Answer in natural language. Considering the relative positions, where is Microwave with respect to CoffeeMachine? Choose between the following options: above or below
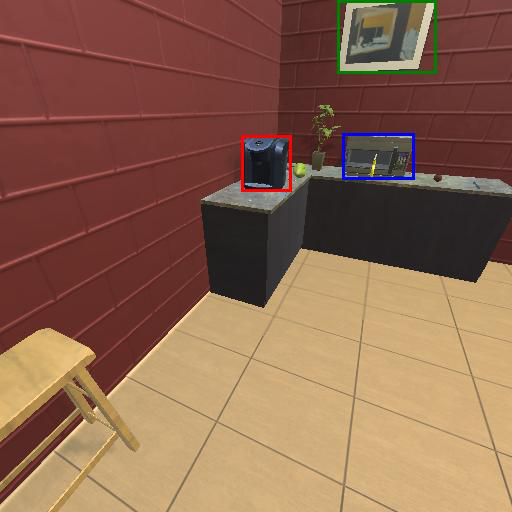
<answer>above</answer>